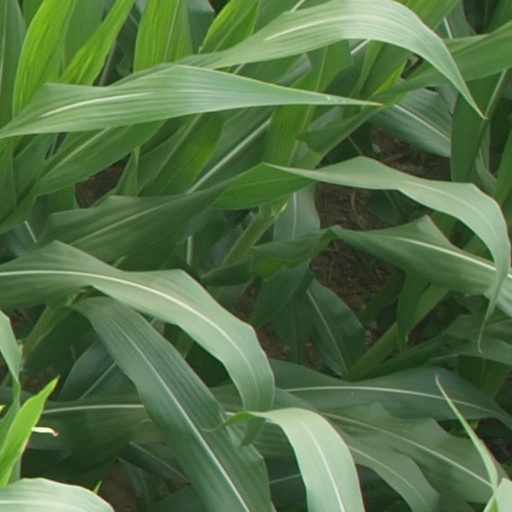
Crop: maize; corn